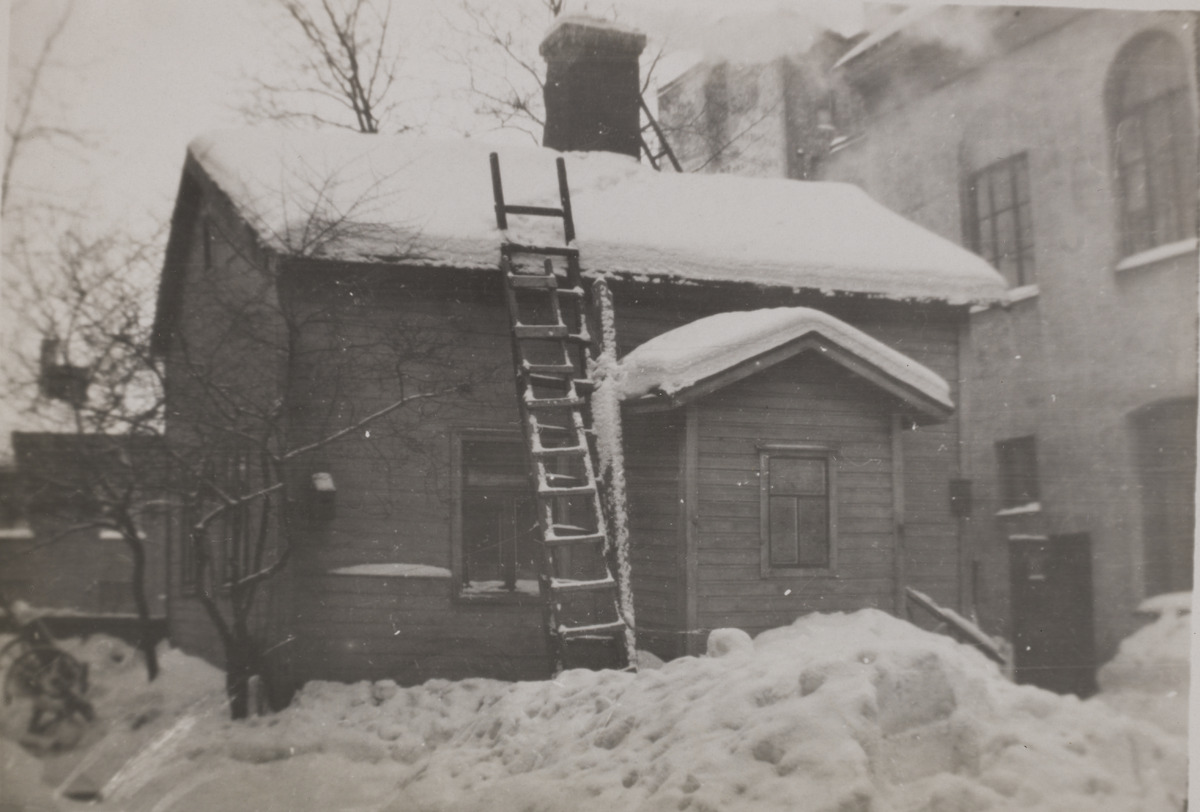
Talvinen sisäpihanäkymä Vuorikatu 11
sisällön kuvaus: Talvinen sisäpihanäkymä Vuorikatu 11. pihalta. Vuorikatu 11. on sijainnut aiemmin nykyisen Vuorikatu 7. kohdalla. mustavalkoinen
Ajankohta: kuvausaika 1900 -luku alku
Paikka: Suomi, Uusimaa, Helsinki, Kluuvi Helsinki, Vuorikatu 11
Aiheet: rakennukset, puurakennukset, arkkitehtuuri, talvi lumi, pihat, tikkaat, kuistit